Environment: lab
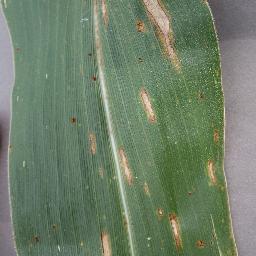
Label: gray_leaf_spot